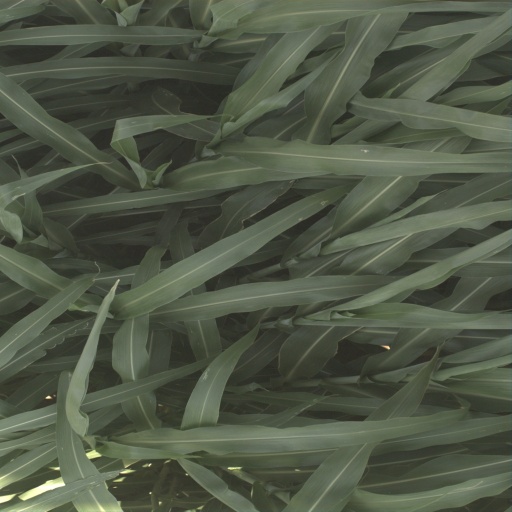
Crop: sorghum